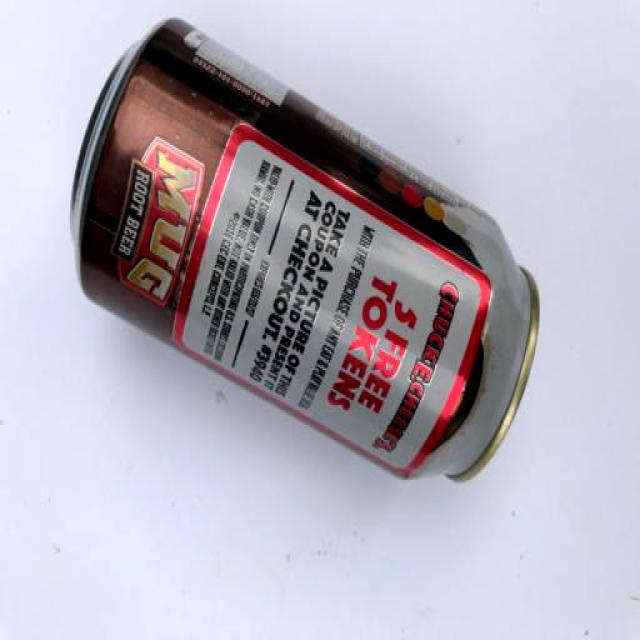
Label: Metal